Jerusalem Development Authority

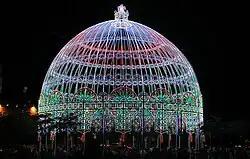
"Cupola" by Luminarie De Cagna, outside Jaffa Gate (2012)

The Jerusalem Festival of Lights is a joint initiative of the Jerusalem Development Authority, the Jerusalem Municipality, the Prime Minister's Office, and the Ariel Company. First launched in 2009, the festival takes place annually in and around Jerusalem's Old City and features works of light art created by various artists.